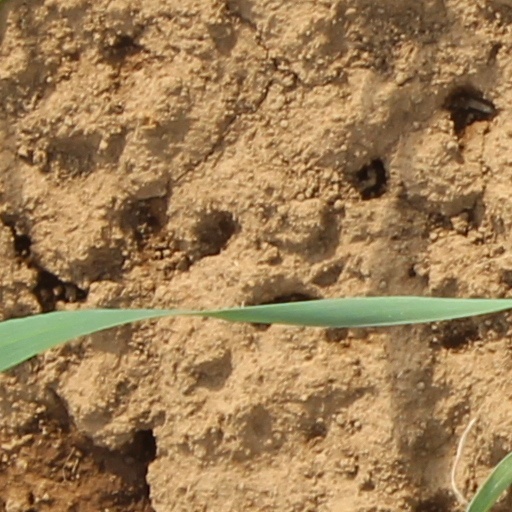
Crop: wheat